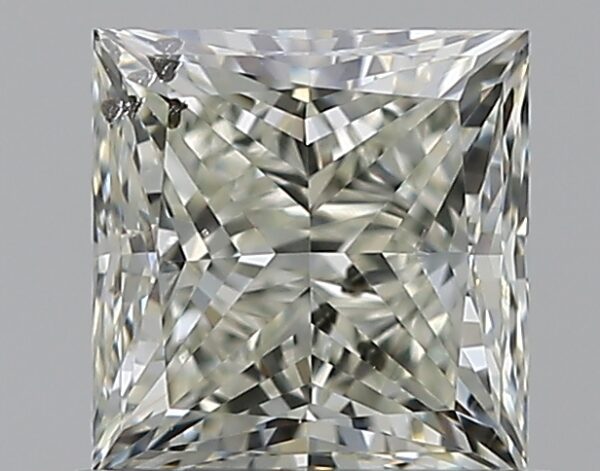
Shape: princess
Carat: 0.7
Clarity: SI2
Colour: K
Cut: EX
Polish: EX
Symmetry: VG
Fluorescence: N
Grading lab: GIA
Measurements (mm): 4.77 x 4.63 x 3.41